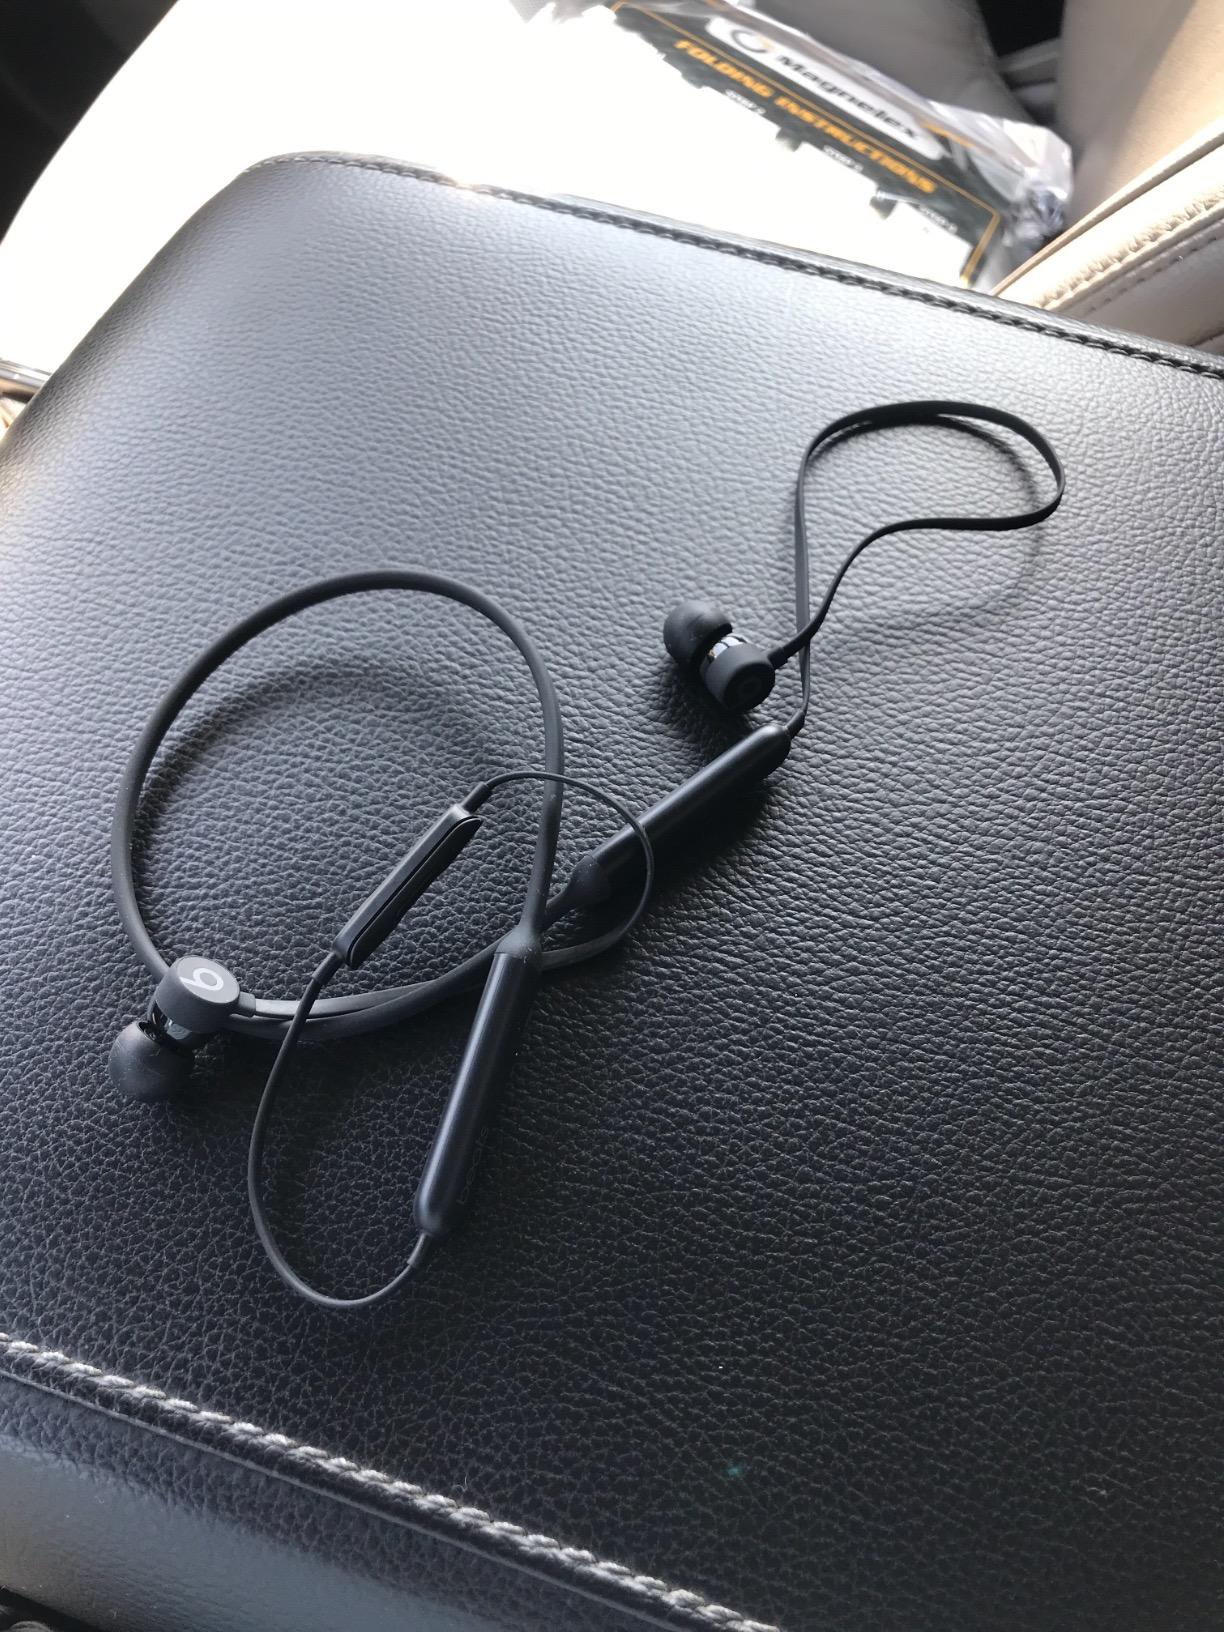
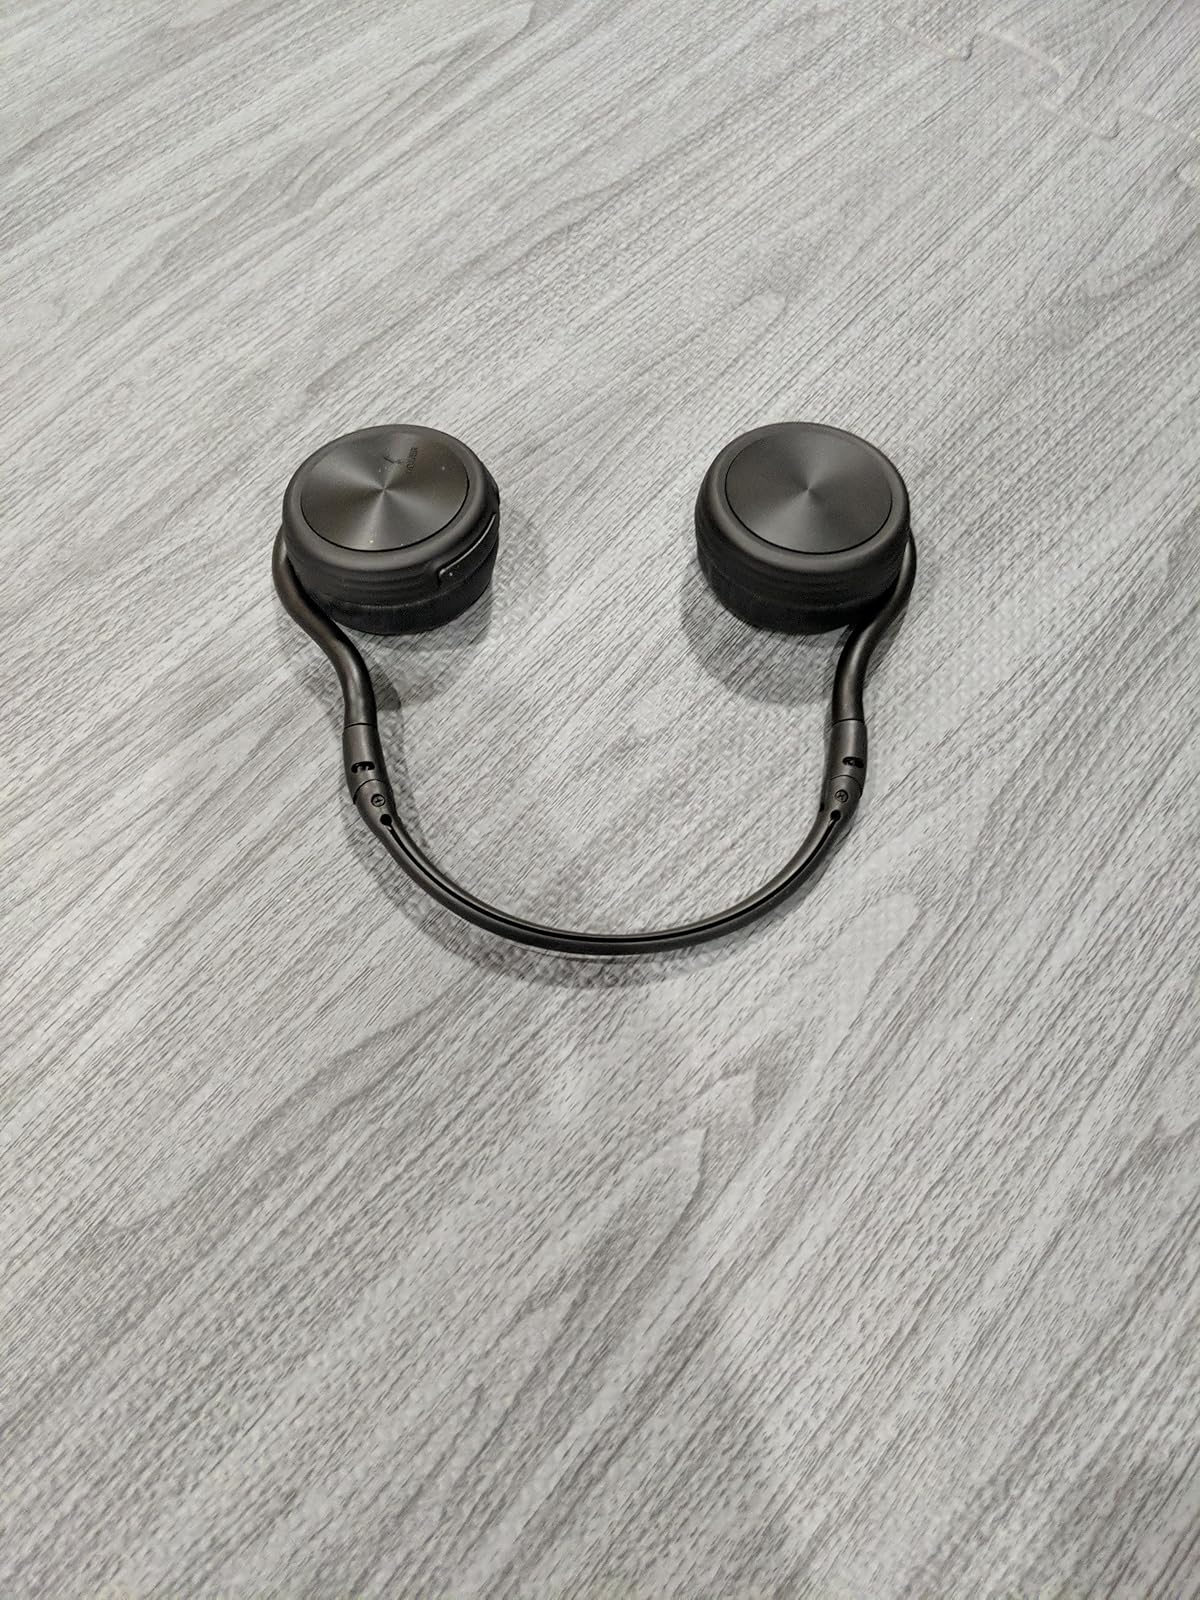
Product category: headphones
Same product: no